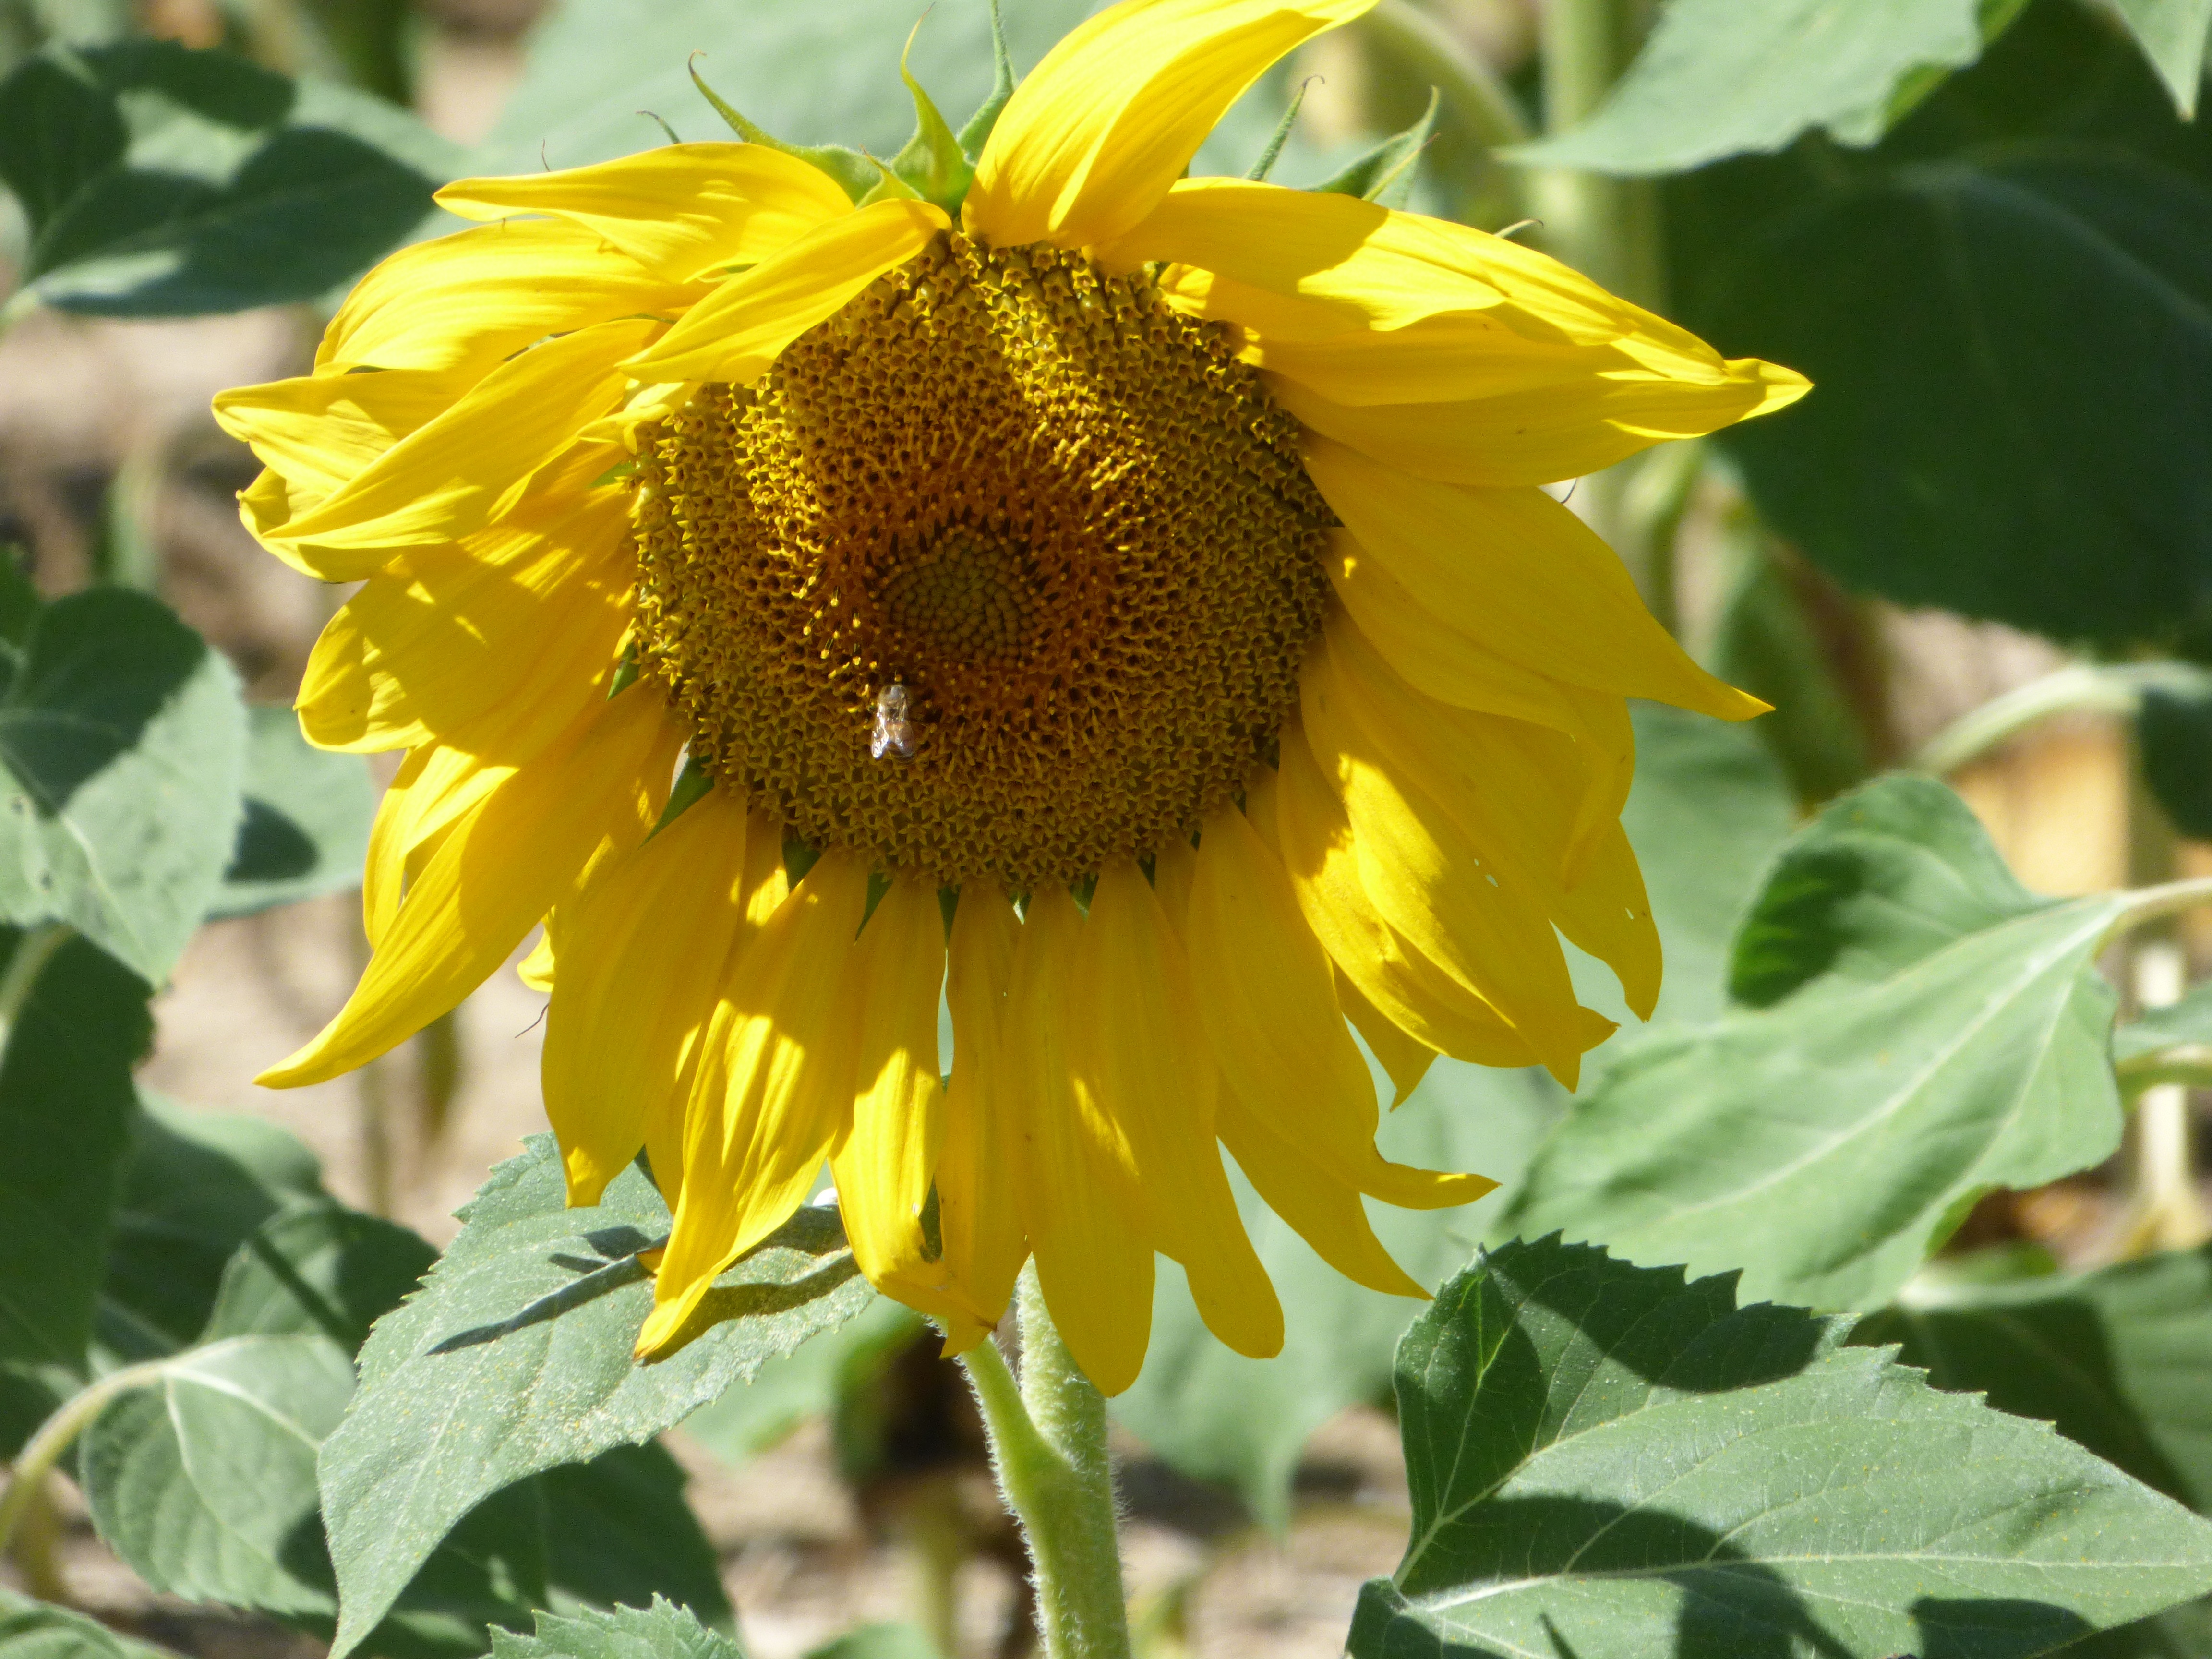
nature, plant, sun, field, flower, petal, produce, botany, yellow, flora, sunflower, provence, flowering plant, daisy family, sunflower seed, annual plant, land plant